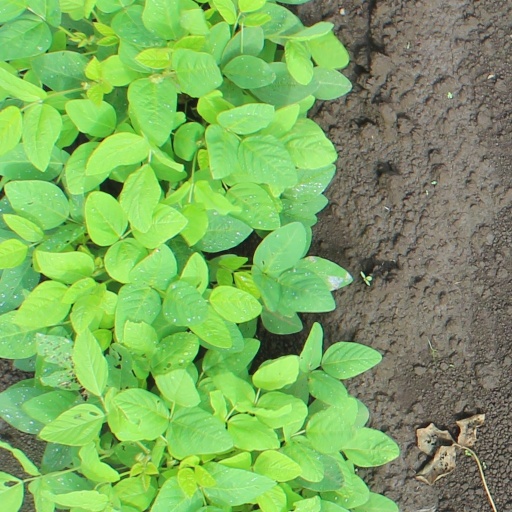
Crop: soybean